Typhoon Holly (1984)

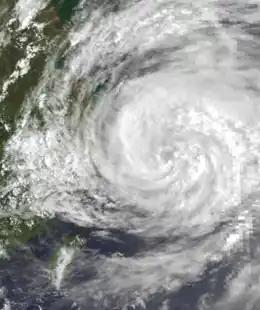
Typhoon Holly on August 20

Typhoon Holly, known in the Philippines as Typhoon Isang, affected South Korea, Japan, and the Soviet Union during August 1984. Holly originated from the monsoon trough that extended eastward from its original position in mid-August 1984. Over a period of several days, the system slowly became better organized as it tracked westward, although the system did not initially develop a well-defined center. On August 15, a tropical depression was declared, and on the next day, the depression was upgraded into Tropical Storm Holly. Holly slowly gained strength, becoming a typhoon on August 17 as it passed near Okinawa. The typhoon turned northwest and then north as it rounded a subtropical ridge. At noon on August 19, Holly attained its peak intensity of . Shortly after its peak, Holly accelerated northeast due to the westerlies in the general direction of the Korean Peninsula. Land interaction with South Korea triggered a weakening trend, and after entering the Sea of Japan, Holly began to transition into an extratropical cyclone. Thunderstorm activity quickly decreased near the center, and by August 21, Holly had completed its extratropical transition.